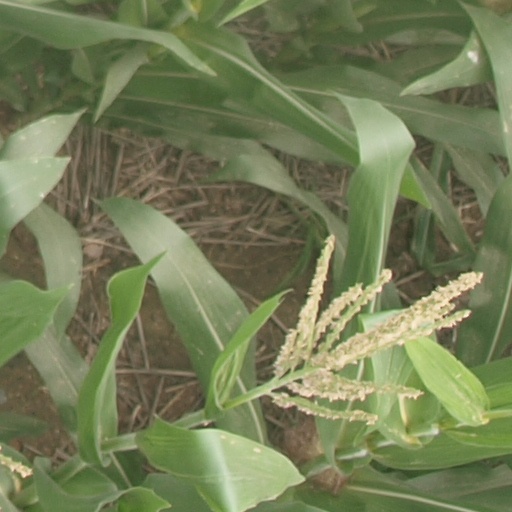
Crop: maize; corn